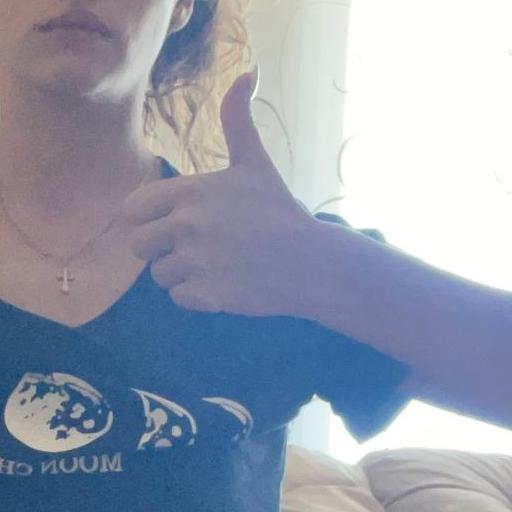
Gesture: like